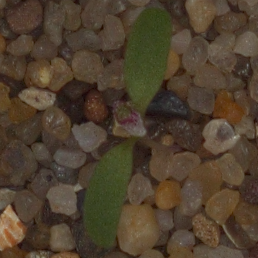
Label: fat_hen